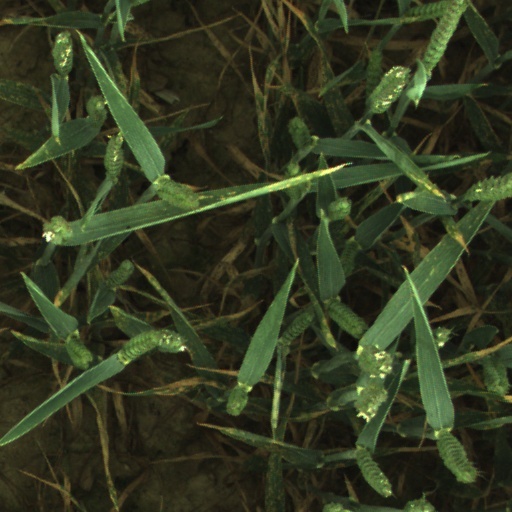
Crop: wheat